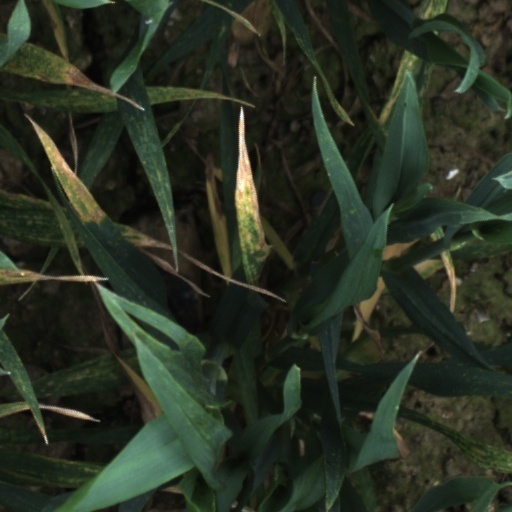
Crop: wheat